Tropical Storm Linfa

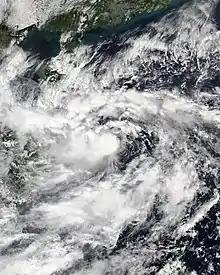
Tropical Storm Linfa approaching Vietnam on October 11

Tropical Storm Linfa was a weak, short-lived but deadly and destructive tropical cyclone that was the twelfth wettest tropical cyclone on record and the second of nine tropical cyclones in a row to strike Indochina in 2020, a little under a month after the less damaging Tropical Storm Noul. The fifteenth named storm of the 2020 Pacific typhoon season, Linfa originated from a tropical depression which formed just to the west of the Philippines on October 6. After passing through the island nation, the storm emerged into the South China Sea and slowly gained strength, earning the name "Linfa" on October 10 on approach to Vietnam. On the next day, Linfa had reached peak strength and made landfall in Vietnam, marking the beginning of a devastating series of floods in the country and worsening the already active monsoon season. Linfa quickly dissipated as it moved inland, but associated thunderstorms continued for several days.